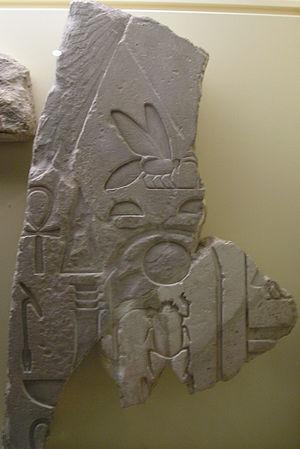
L'apiculture est une branche de l’agriculture qui consiste en l’élevage d’abeilles à miel pour exploiter les produits de la ruche, principalement du miel mais également la cire, la gelée royale, le pollen et la propolis. L’apiculteur doit procurer au rucher un abri, des soins, et veiller sur son environnement.